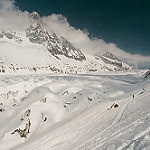
Label: glacier